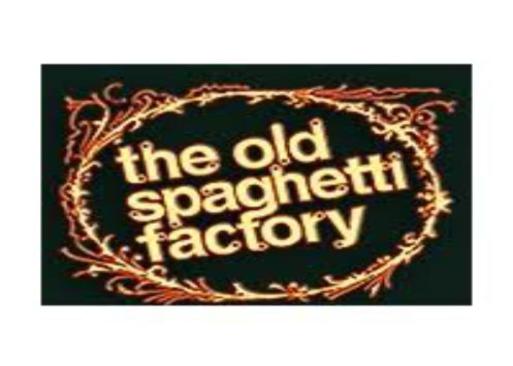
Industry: Food